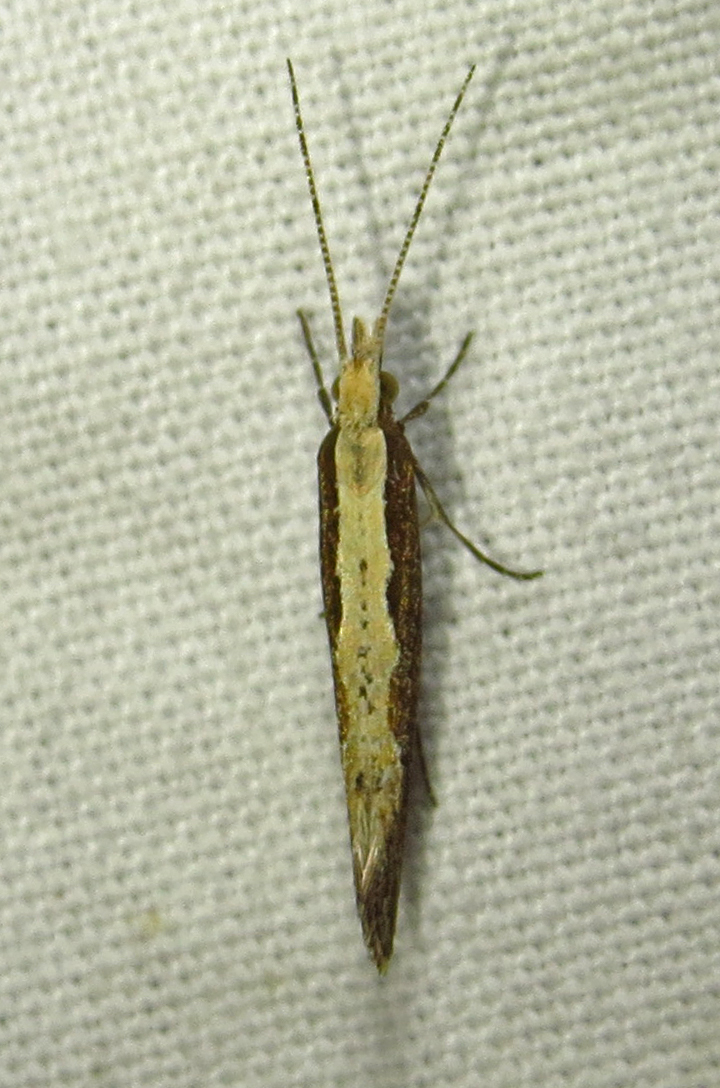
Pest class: diamondback_moth